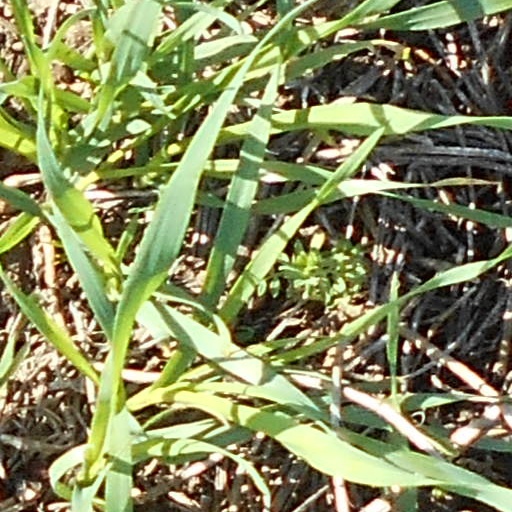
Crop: wheat